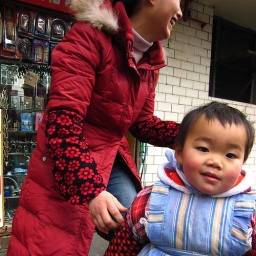
Hangin' in the street near the hostel with a little girl and her mom. Having fun!